Lefty Frizzell

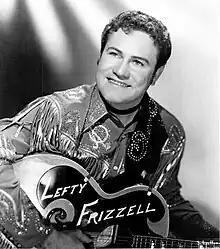
Frizzell in 1957

William Orville "Lefty" Frizzell (March 31, 1928 – July 19, 1975) was an American country and honky-tonk singer-songwriter.